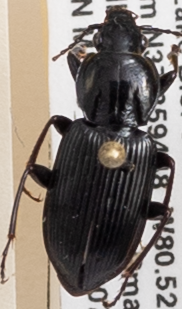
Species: Pterostichus mutus
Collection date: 2019-07-02
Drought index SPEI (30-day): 0.678
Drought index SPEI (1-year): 2.09
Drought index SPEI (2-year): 2.09